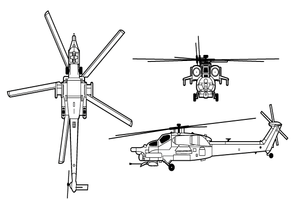
Le Mi-28 est un hélicoptère d'attaque russe antiblindé conçu par Mil. Il ne dispose pas de fonction secondaire de transport comme le Mi-24 et est surtout destiné à un rôle anti-char.